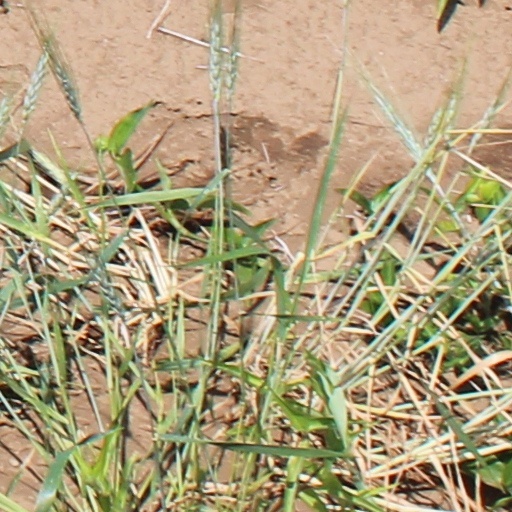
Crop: wheat